Vespula atropilosa

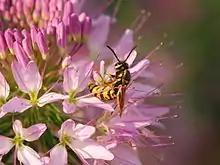
Prairie yellowjacket pollinating a flower

"Vespula atropilosa" only forage for live prey and are not scavengers like other wasps. When in screenhouses, workers will also forage for vegetation growing in the screenhouse. Workers in screenhouses often steal captured prey from each other even when there is no shortage of prey. Theft occurs while workers cut up prey before taking it back to the nest. After prey has been caught, workers fly off quickly so they can malaxate the prey. This behavior might be adaptive since it takes successful workers away from the site of capture and avoids further contact with other workers. Prey theft occurs when "V. atropilosa" are confined in screenhouses but not when they are foraging in their natural habitat.